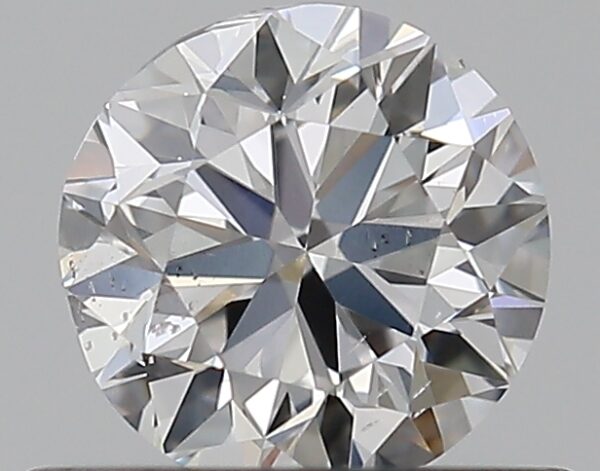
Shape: round
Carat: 0.5
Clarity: SI1
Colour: E
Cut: GD
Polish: VG
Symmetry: F
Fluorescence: N
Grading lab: GIA
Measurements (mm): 4.83 x 4.92 x 3.19